Argentina Independence Day

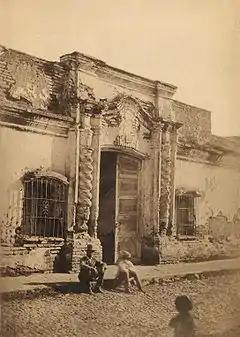
La Casa de Tucumán, owned by Doña Francisca Bazán de Laguna, where independence was declared and where the first celebration of that day took place.

After the signing of the Declaration of Independence, and according to General Lamadrid, it was proposed to hold a party to celebrate the event; this would take place on the evening of the following day, 10 July, in the courtyard of the same house of the hostess, Doña Francisca Bazán de Laguna.